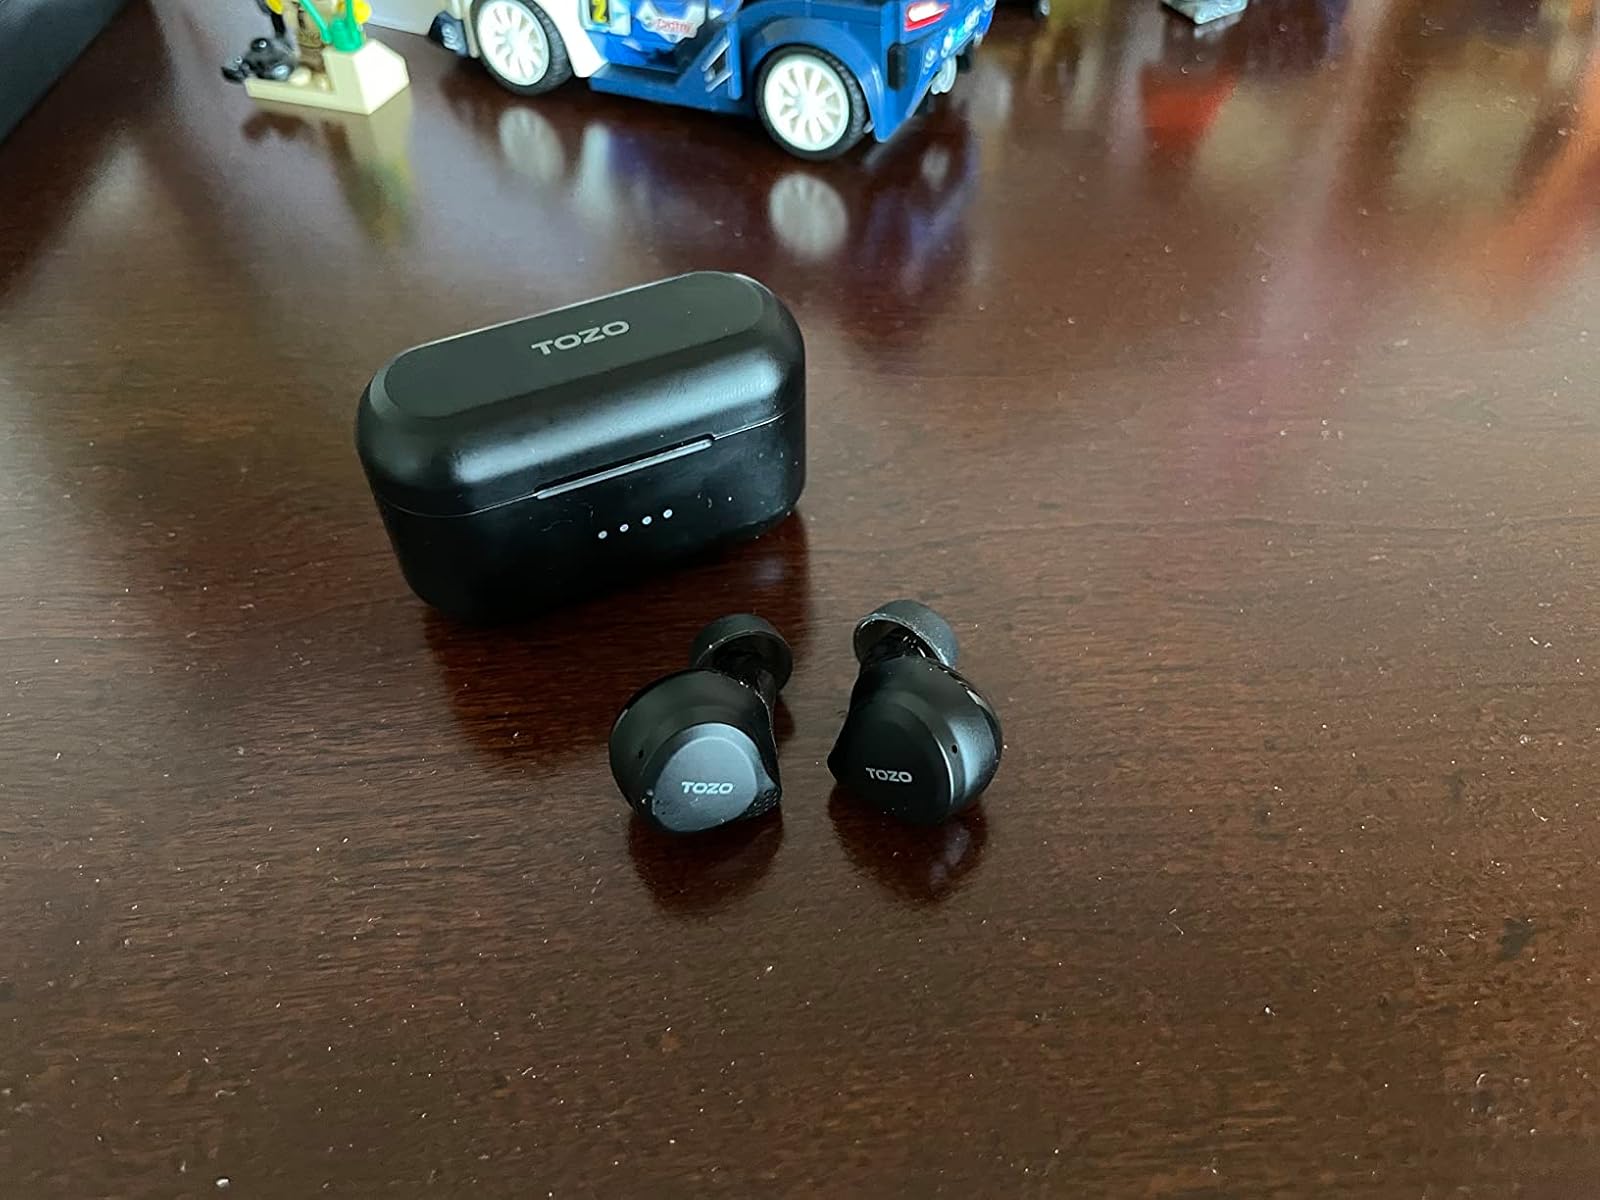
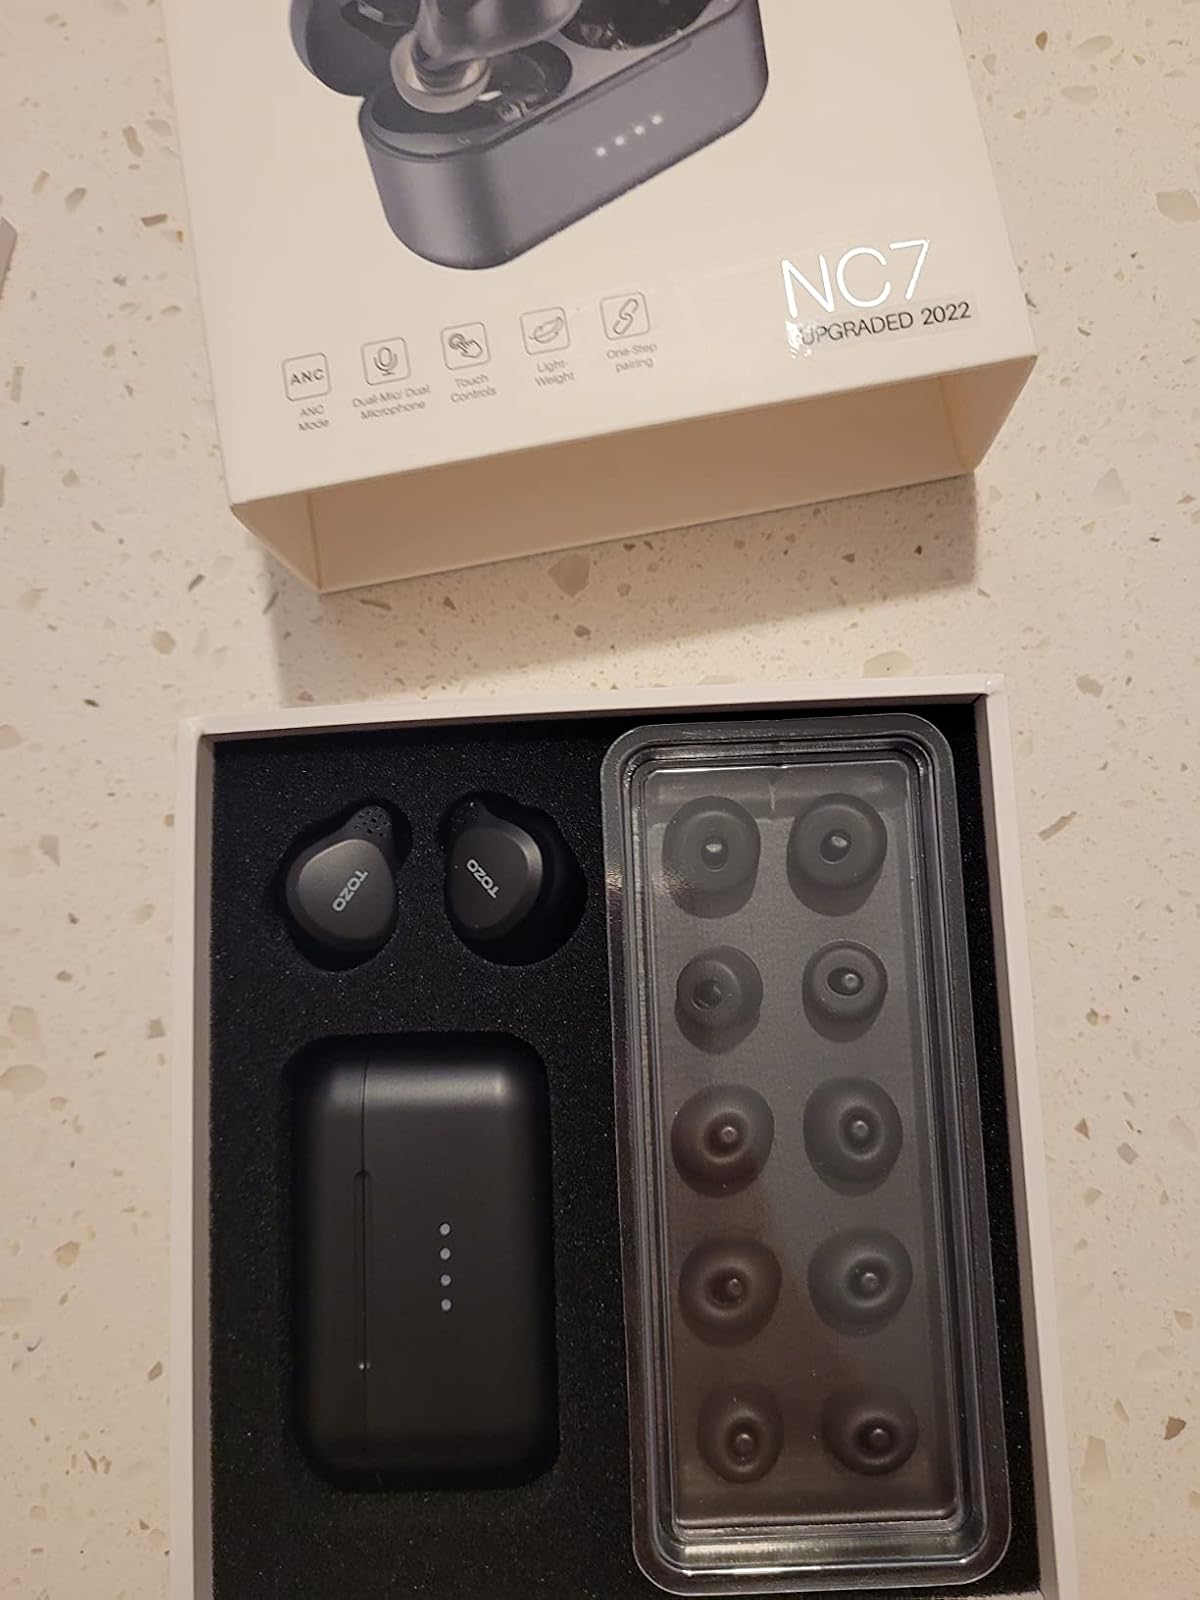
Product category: earbuds
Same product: yes